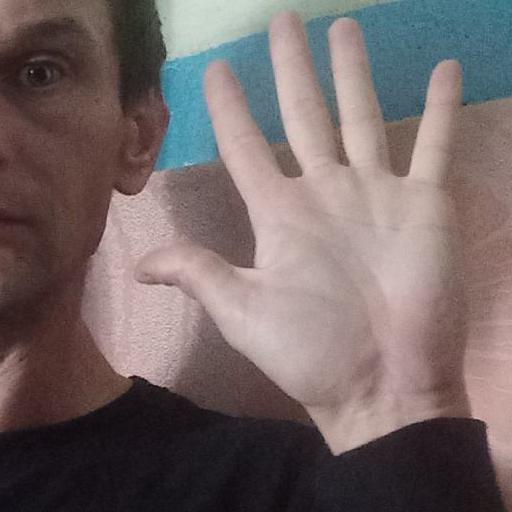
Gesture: palm